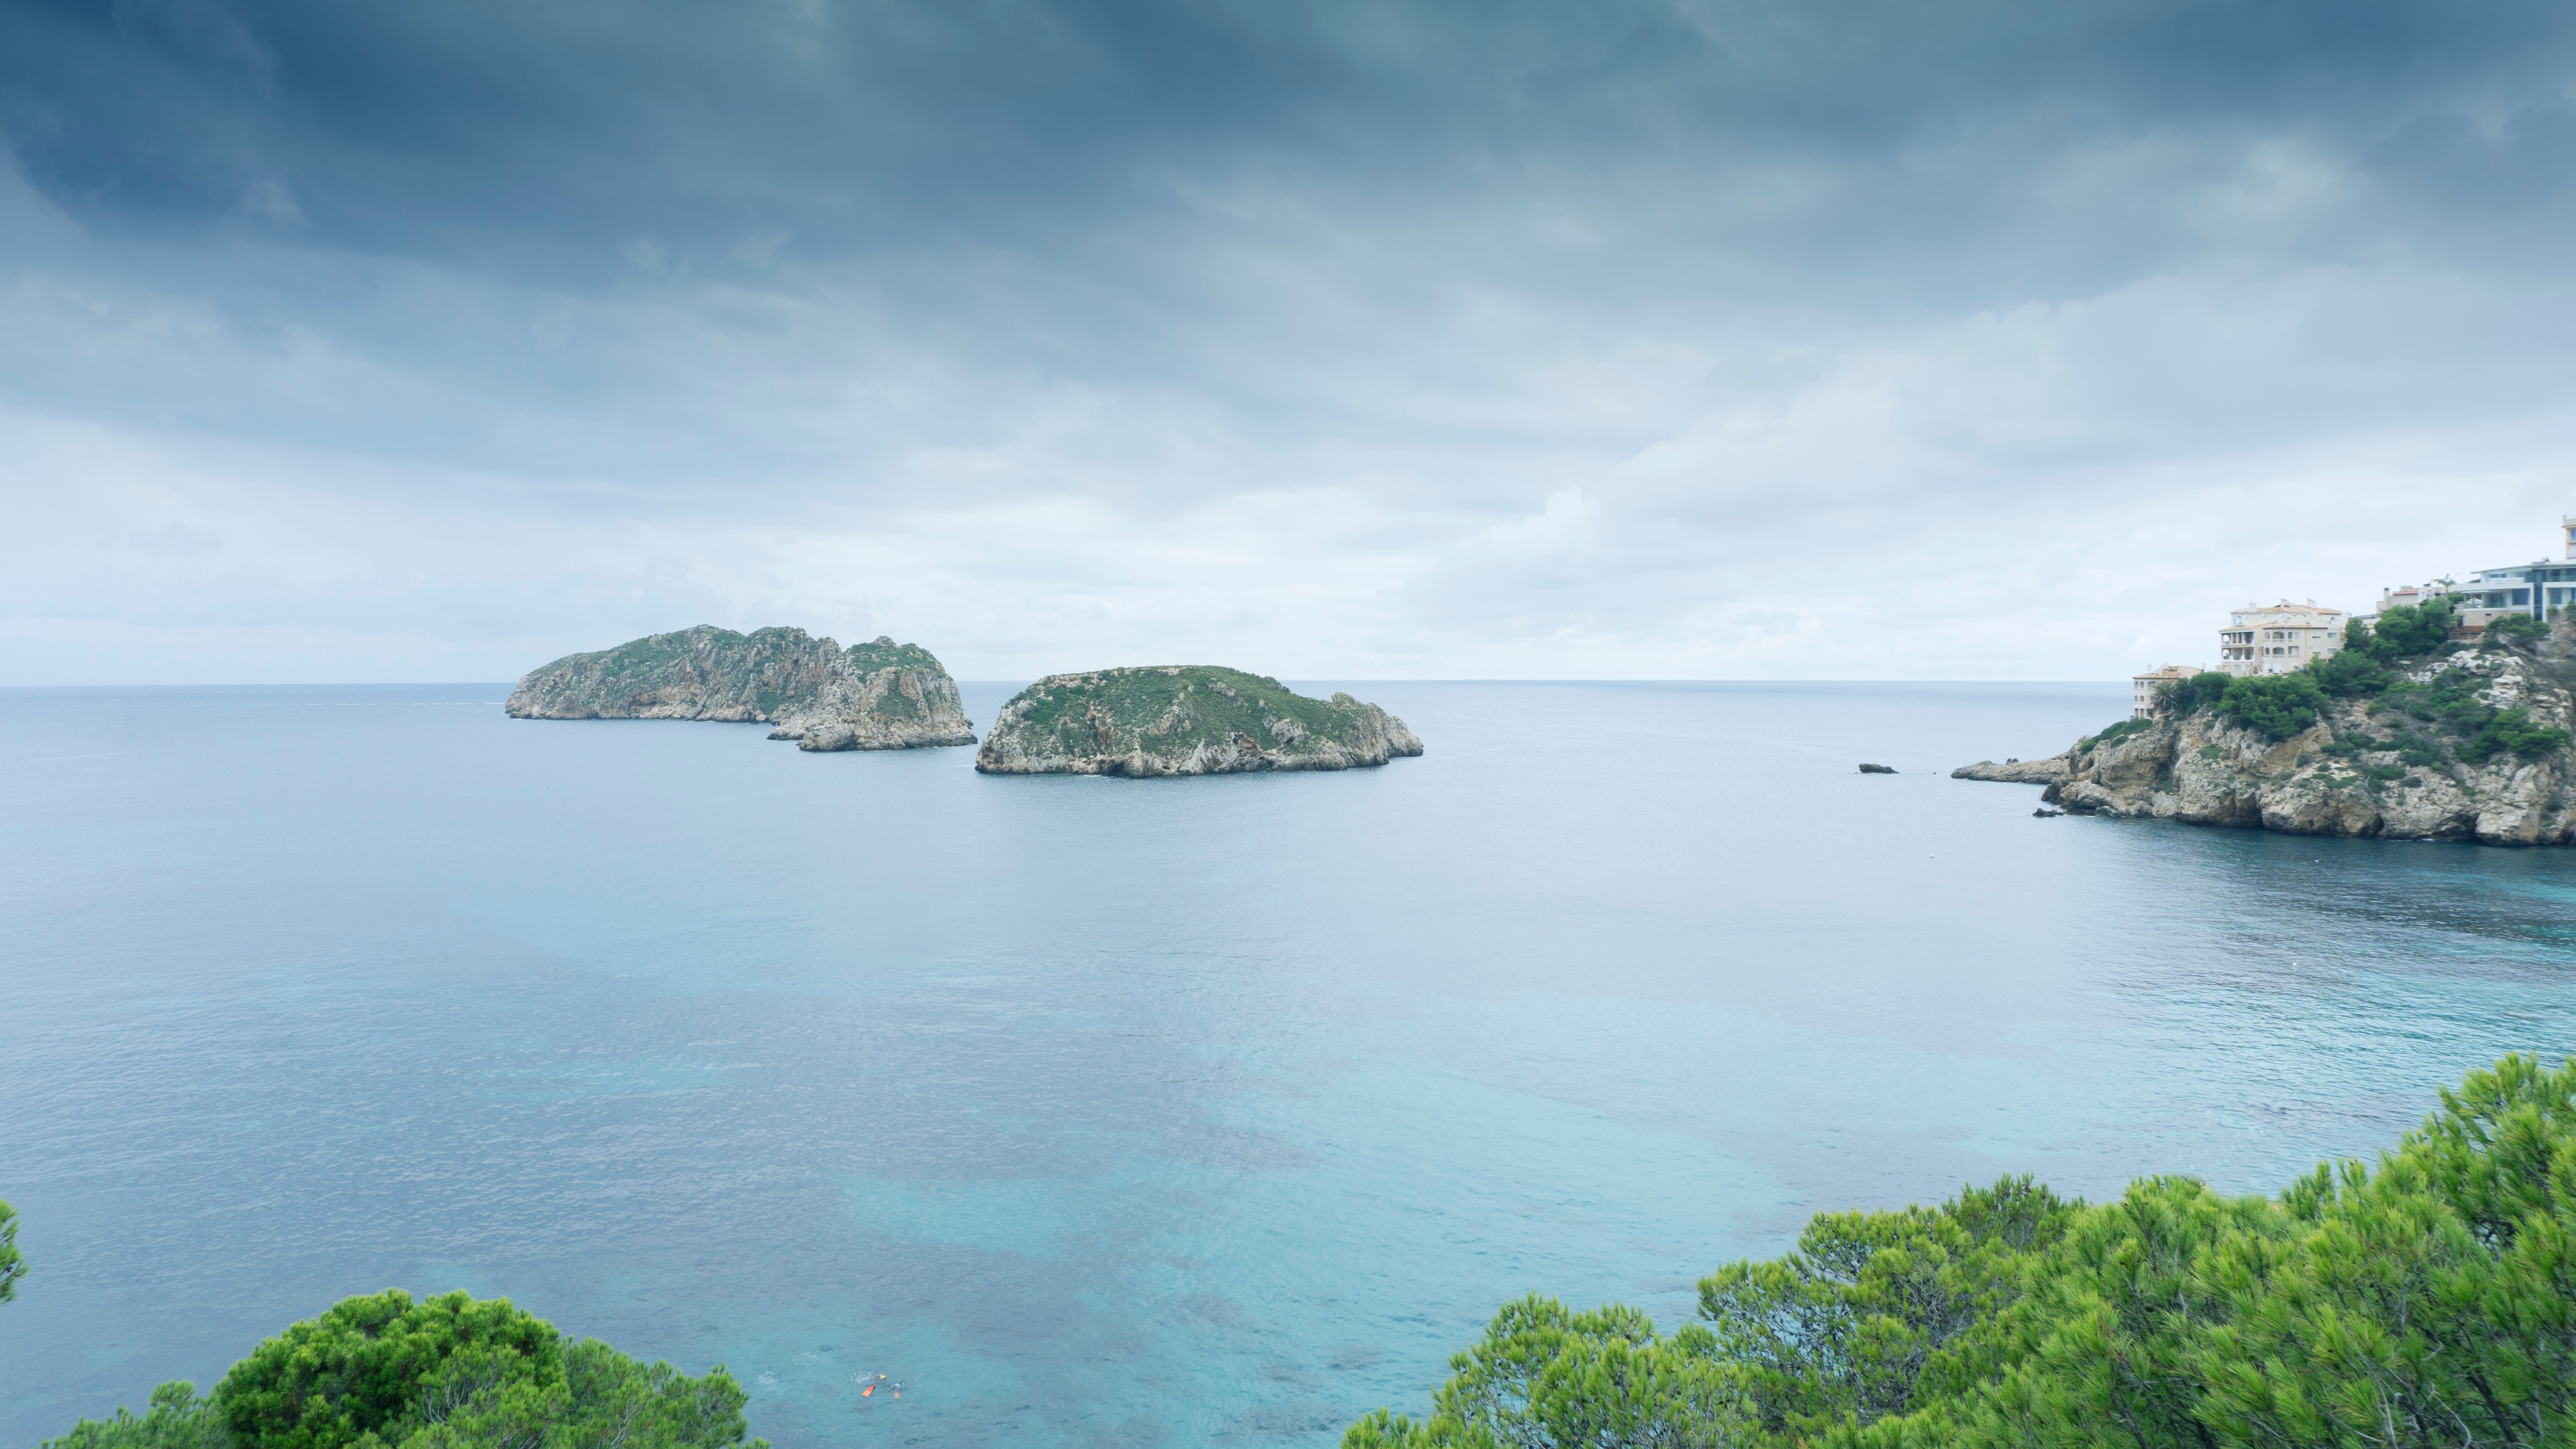
beach, sea, coast, ocean, shore, cliff, cove, inlet, bay, island, terrain, body of water, archipelago, cape, islet, landform, geographical feature